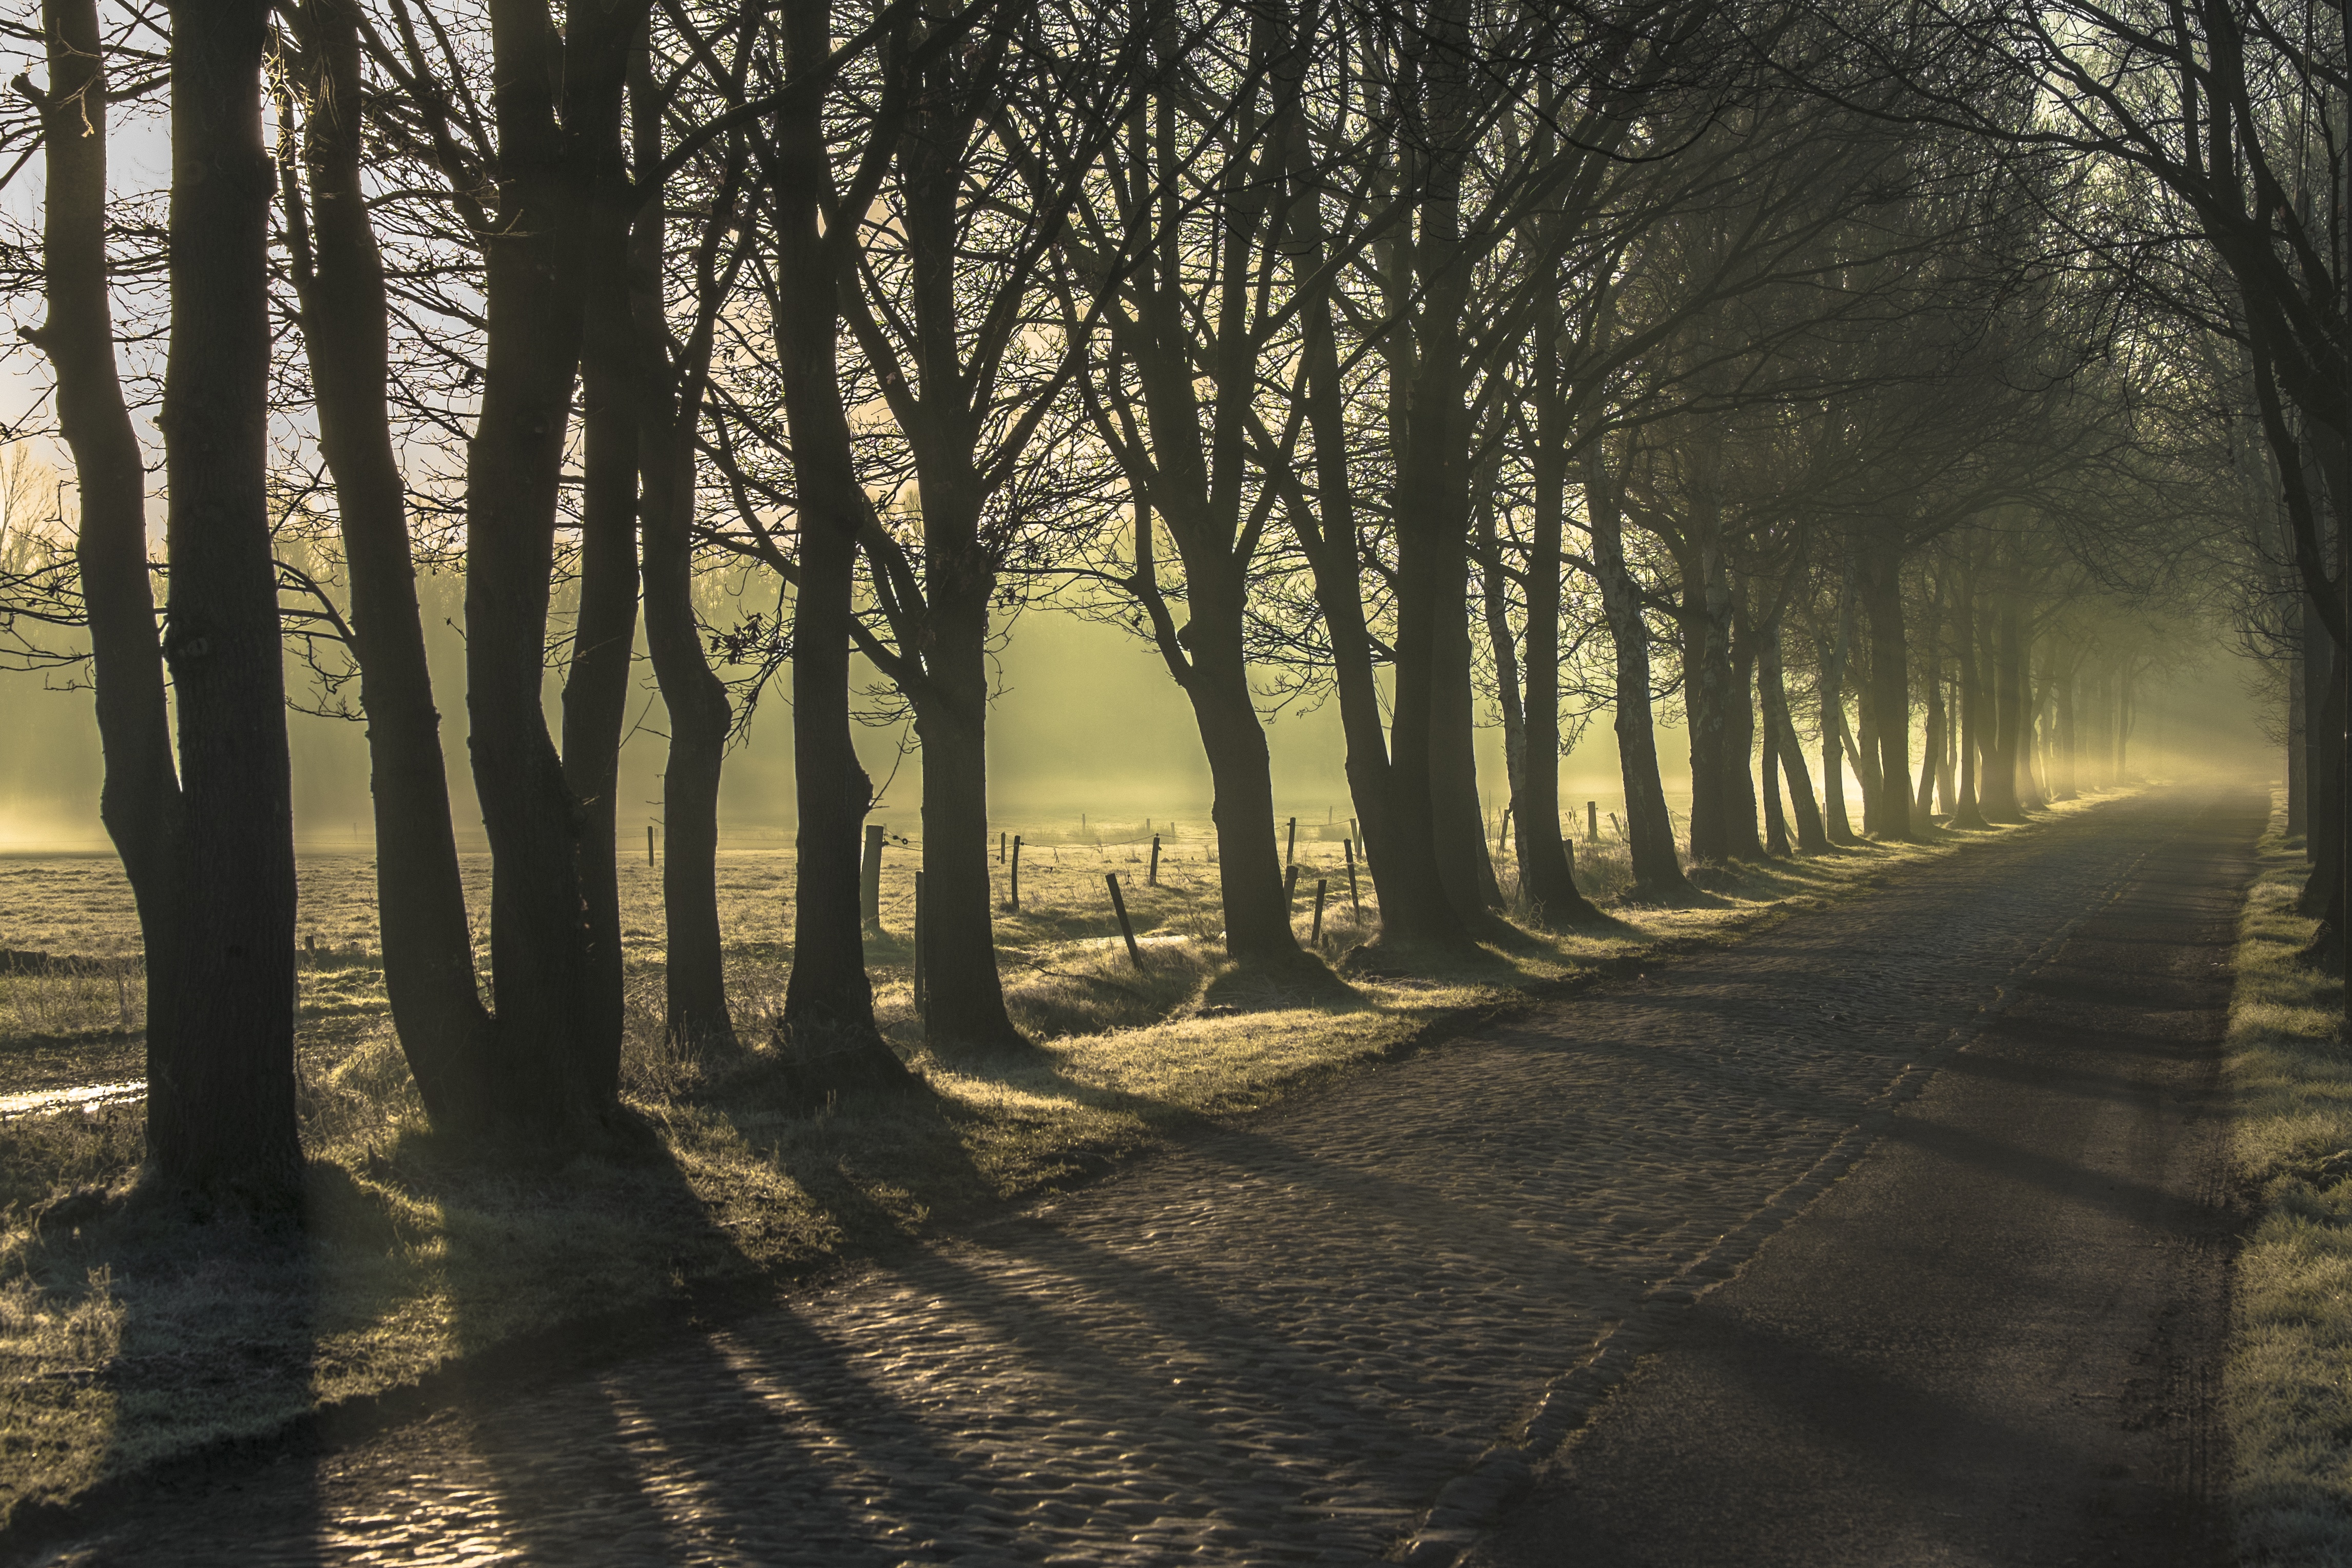
tree, nature, forest, branch, winter, light, plant, sunset, mist, sunlight, morning, leaf, dawn, evening, autumn, season, woodland, habitat, willyverhulst, rural area, natural environment, atmospheric phenomenon, woody plant